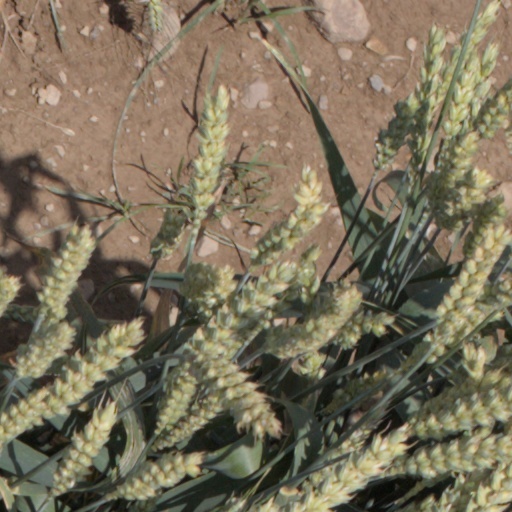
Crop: wheat